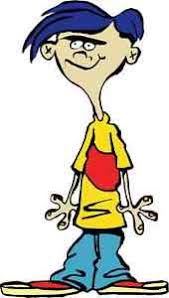
Portrait style: Cartoon Portrait